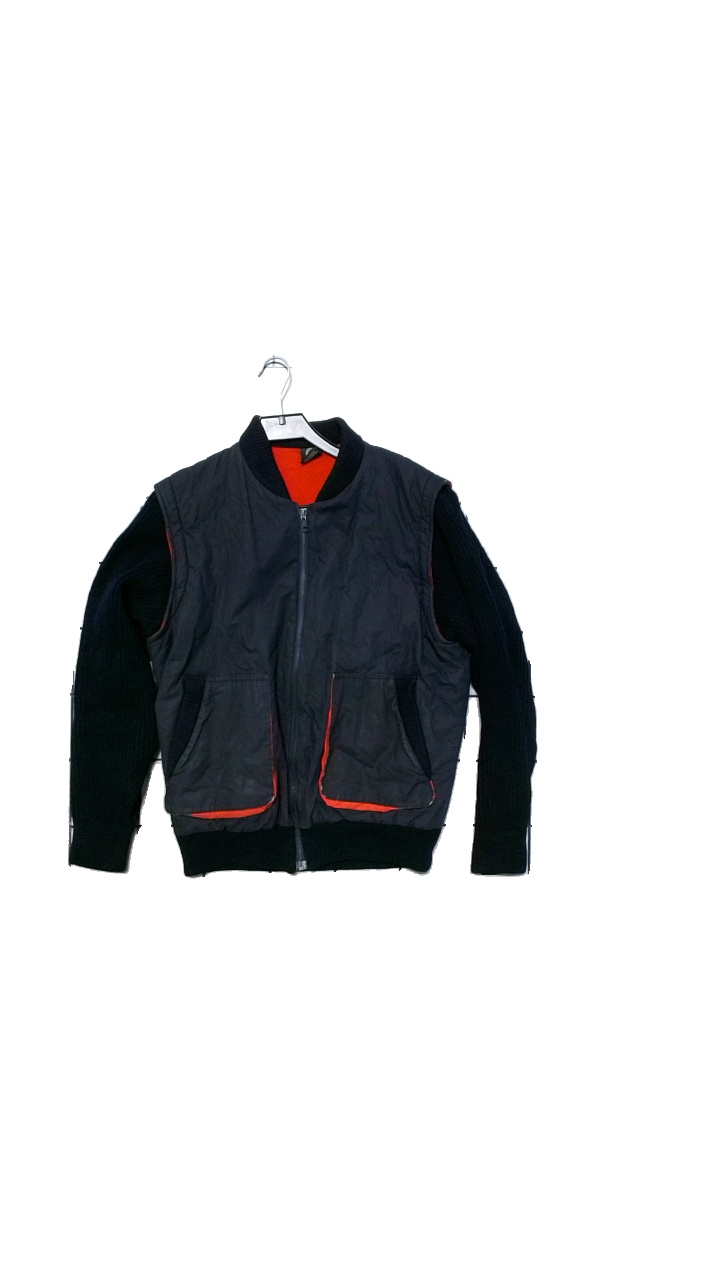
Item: Jacket (Unisex)
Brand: Clipper
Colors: Blue, Red
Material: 100% wool, 100% cotton
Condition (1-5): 4
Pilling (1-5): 5
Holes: Minor
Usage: Remake
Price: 100-150